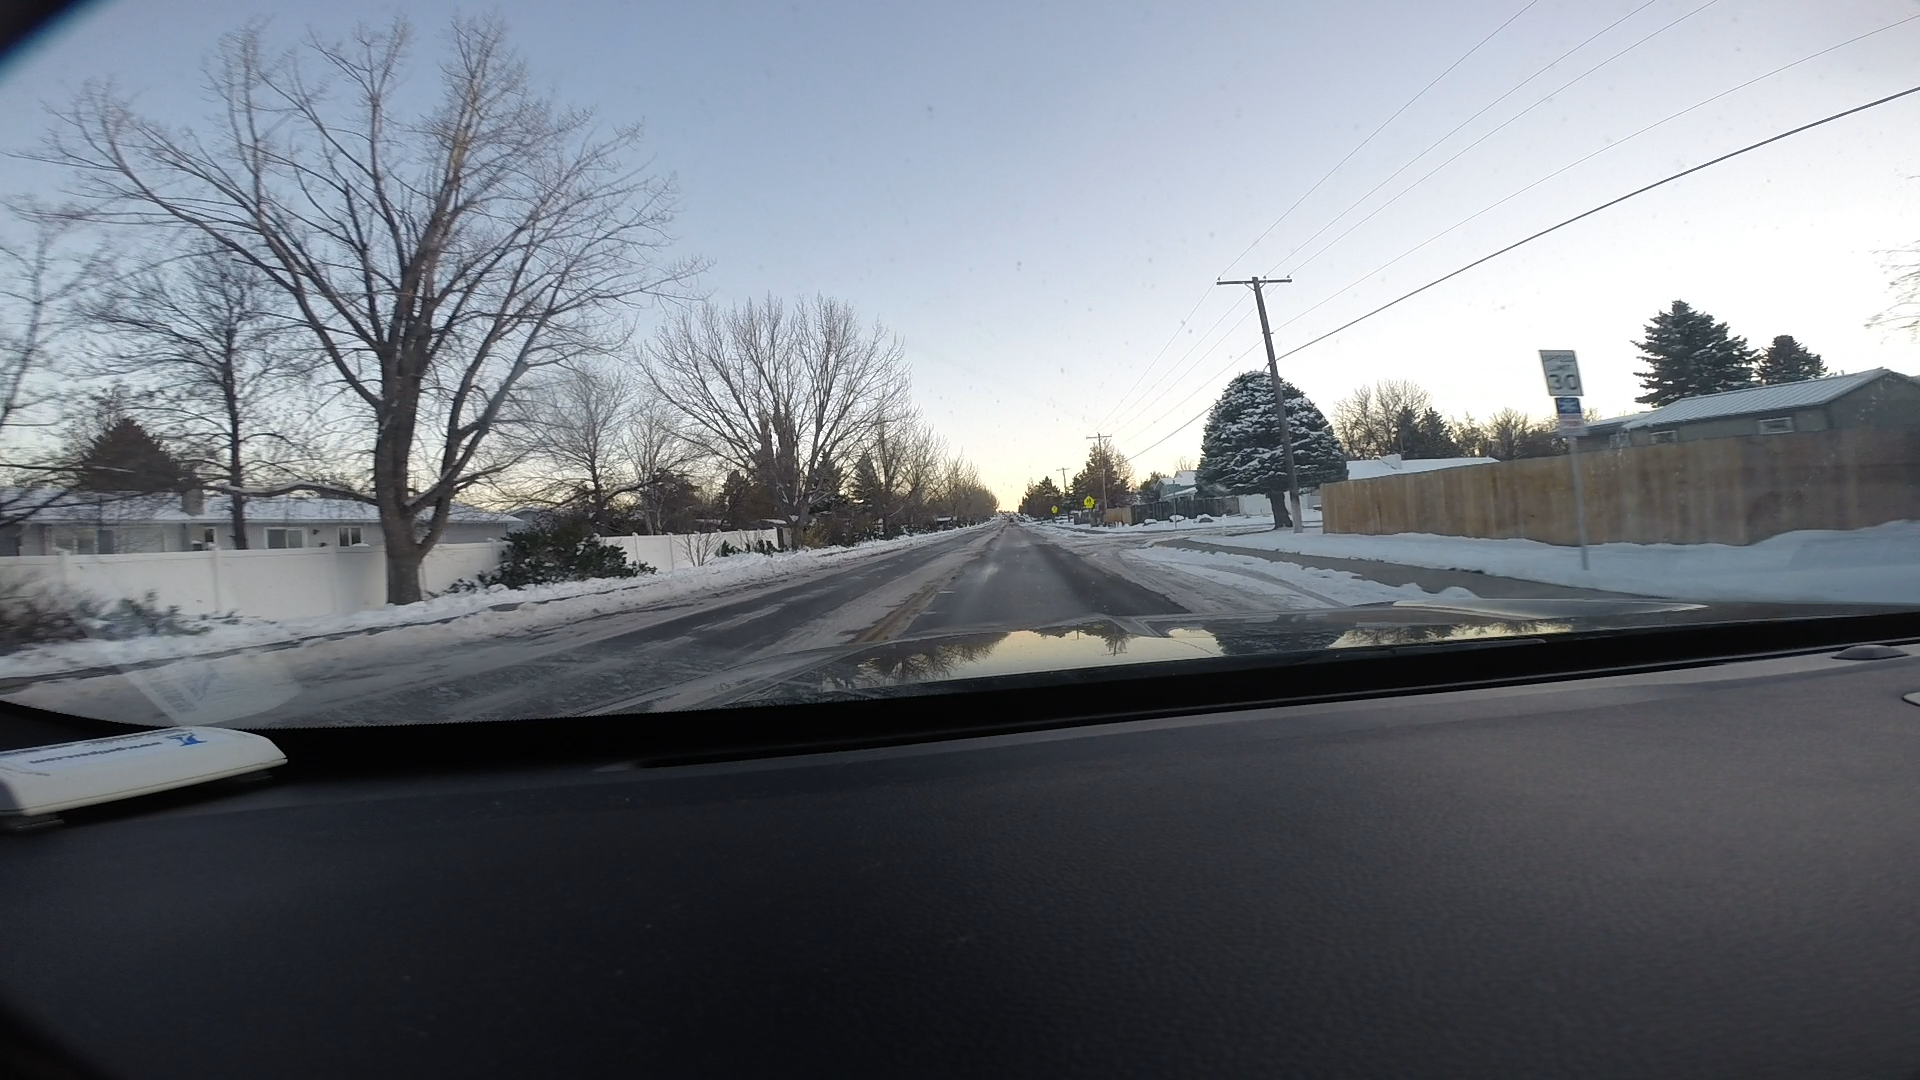
Speed limit sign label: mph30